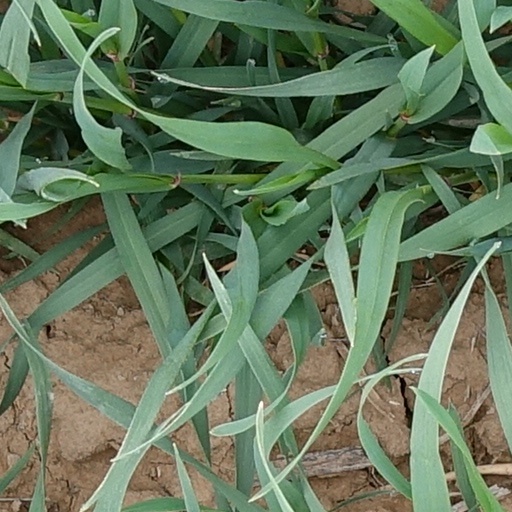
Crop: wheat